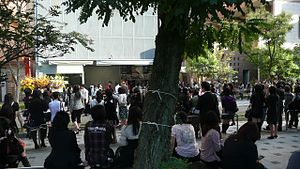
Ali Project
ALI PROJECT Live Tour 2008, Fukuoka, Japan
Ali Project er et japansk band med et stærk japansk Aristocrat-lignende image, og består af Arika Takarano og Mikiya Katakura.